Fort Bliss

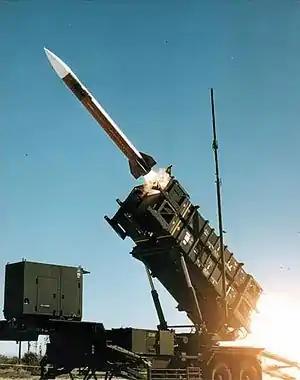
A U.S. Patriot Missile fires from its launch canister.

By February 1946, over 100 Operation Paperclip German scientists and engineers had arrived to develop rockets, and were attached to the Office of the Chief of Ordnance Corps, Research and Development Service, Suboffice (Rocket), headed by Major James P. Hamill. Although these men were initially "pretty much kept on ice", resulting in the nickname "Operation Icebox", they were divided into a research group and a group who assisted with V-2 test launches at White Sands Proving Grounds.